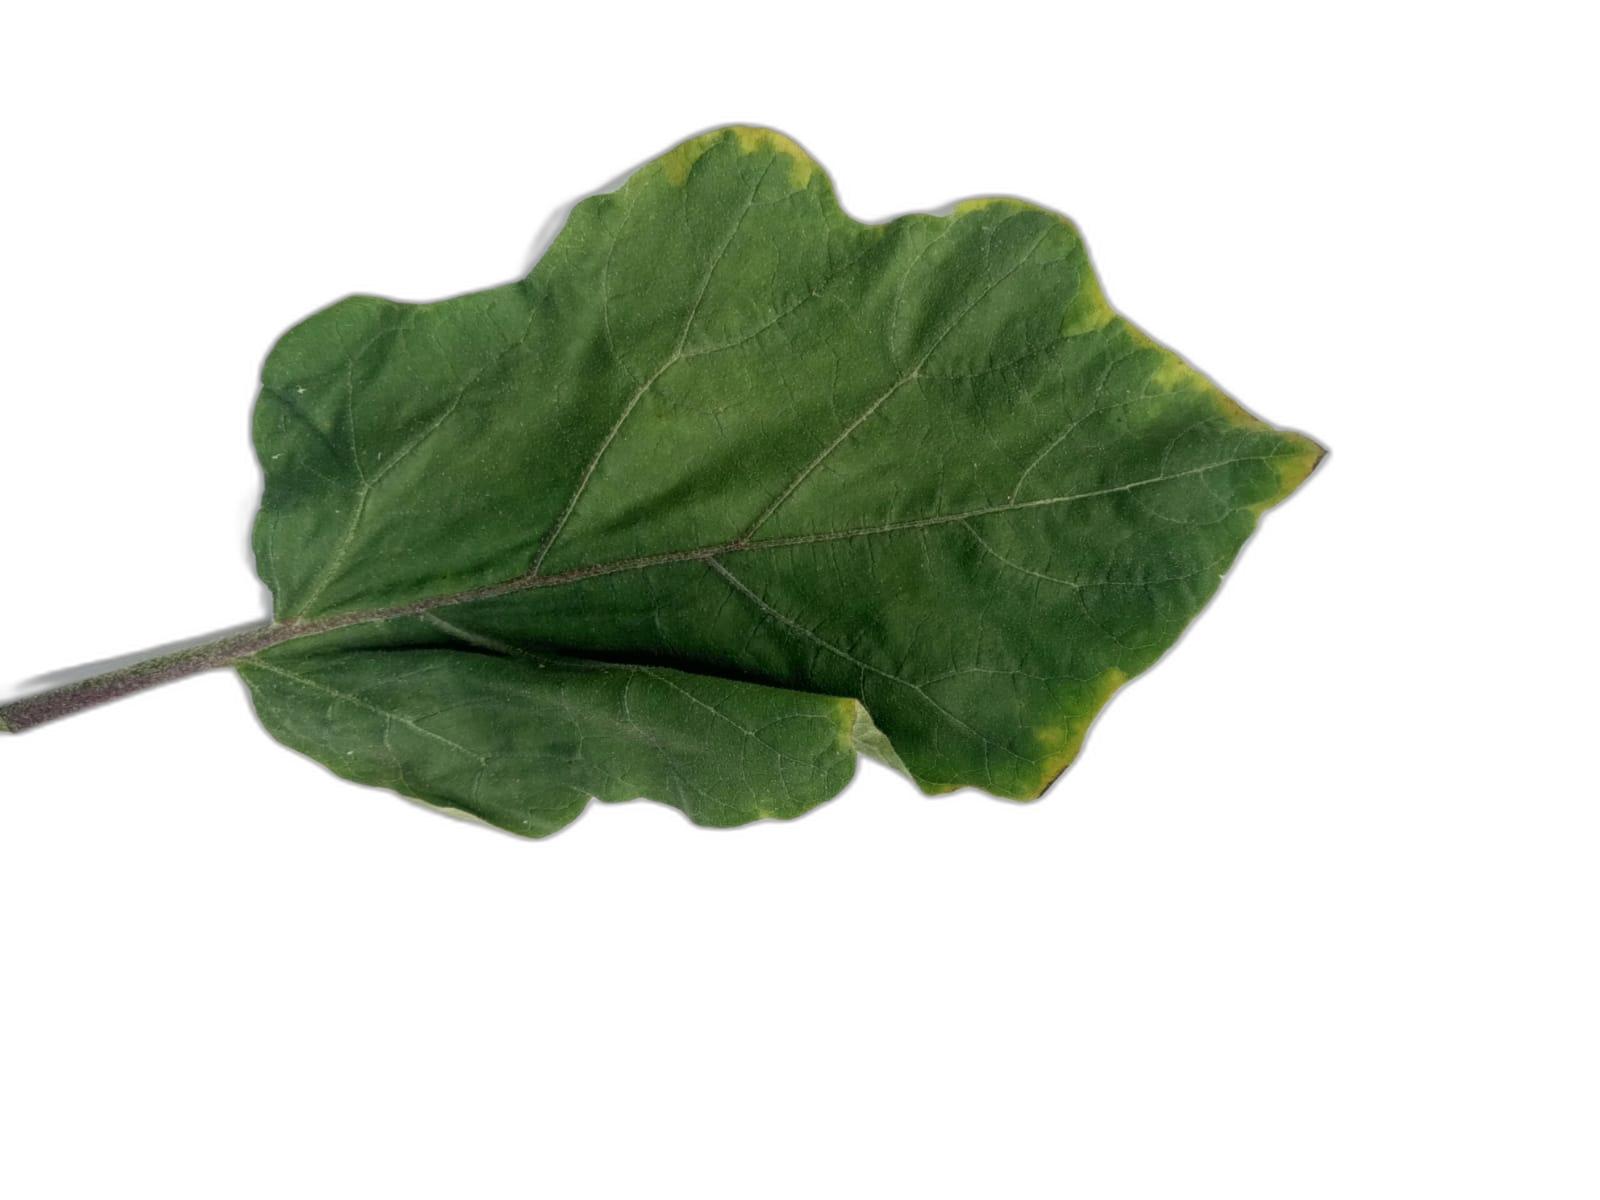
Label: Leaf Spot Disease